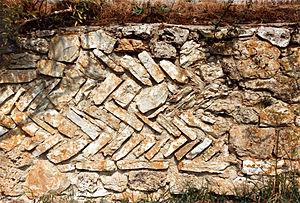
Mainhardt est une commune de Bade-Wurtemberg, située dans l'arrondissement de Schwäbisch Hall, dans la région de Heilbronn-Franconie, dans le district de Stuttgart.